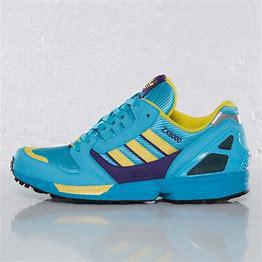
Brand: Adidas
Model: ZX 8000